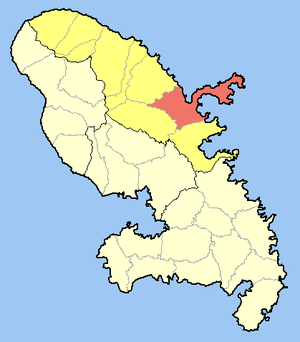
Le canton de La Trinité est une ancienne division administrative française située dans le département et la région de la Martinique.